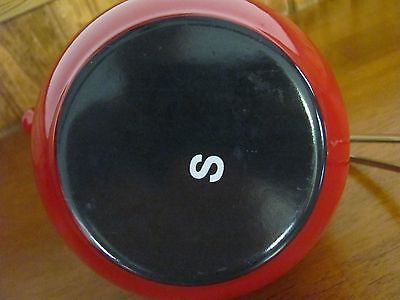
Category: kettle